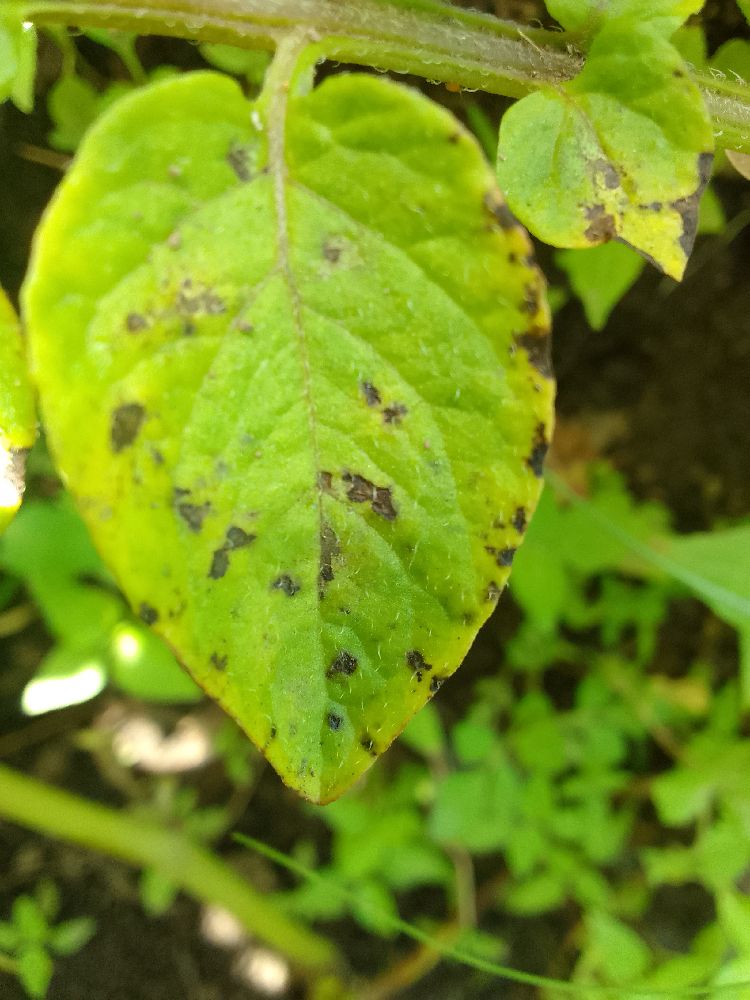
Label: Late blight